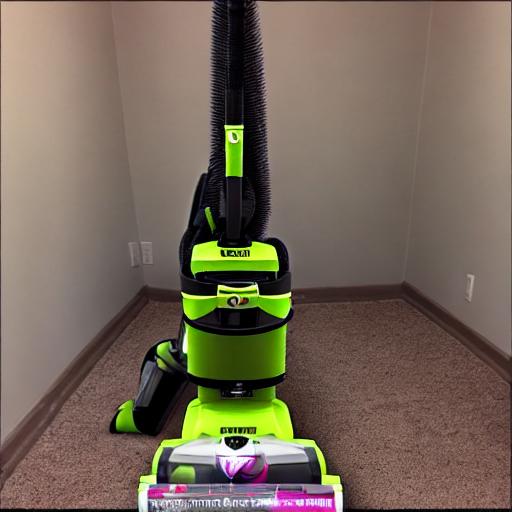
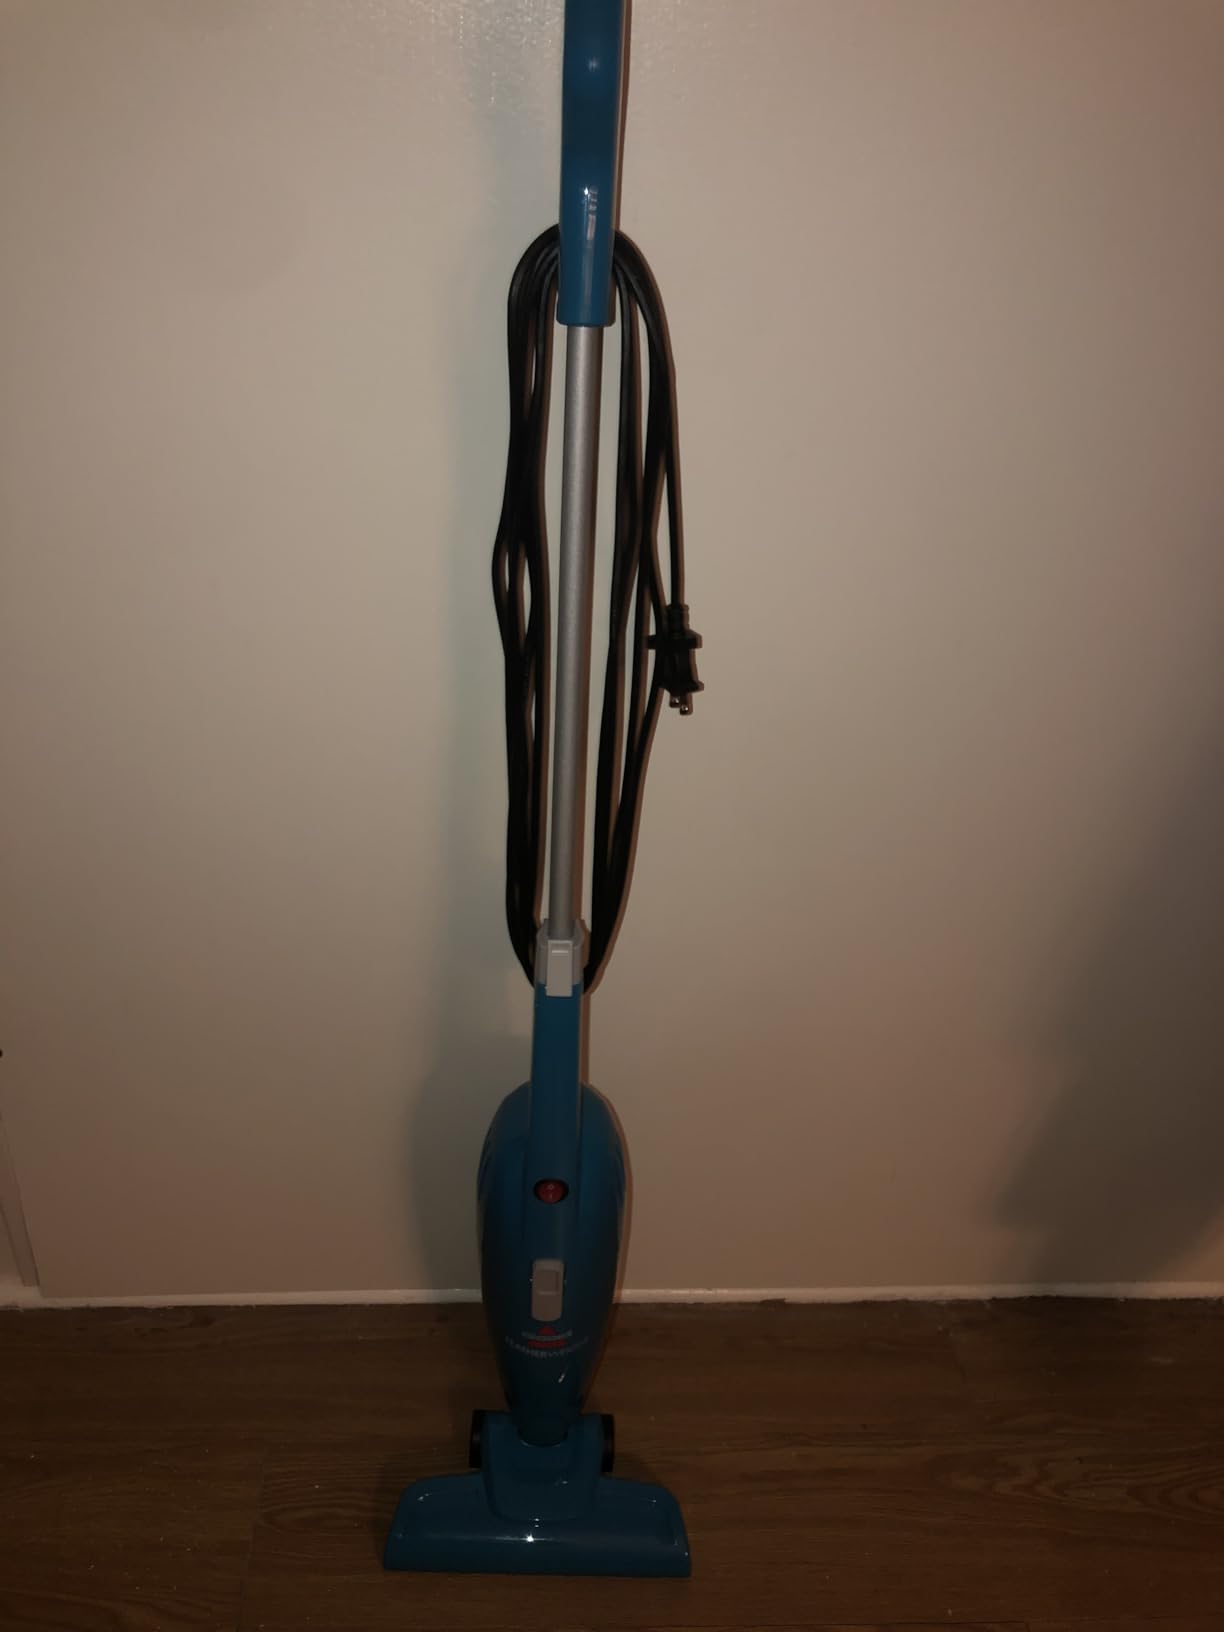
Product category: items_vacuum
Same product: no